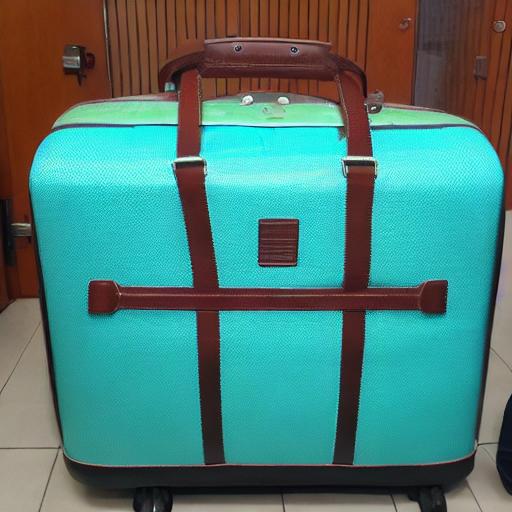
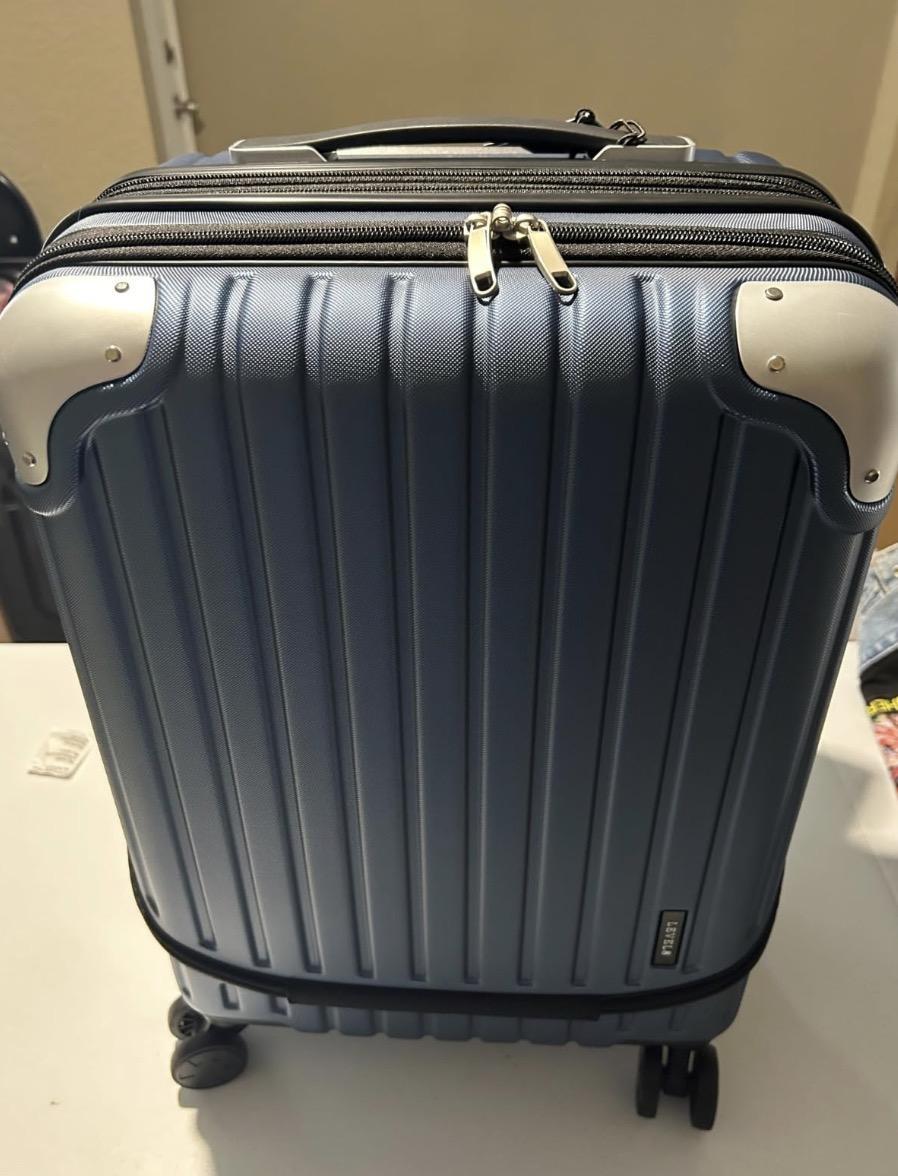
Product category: items_tea
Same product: no